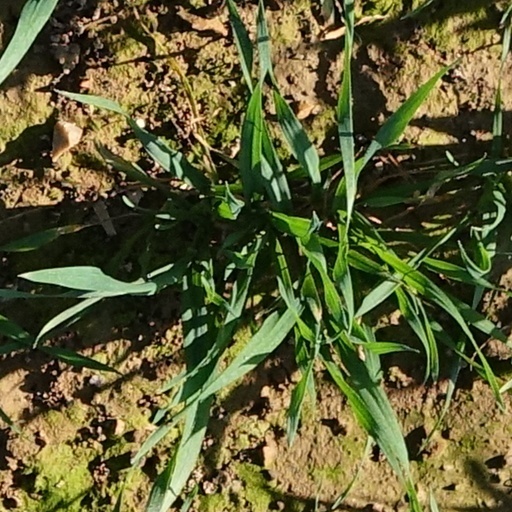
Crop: wheat